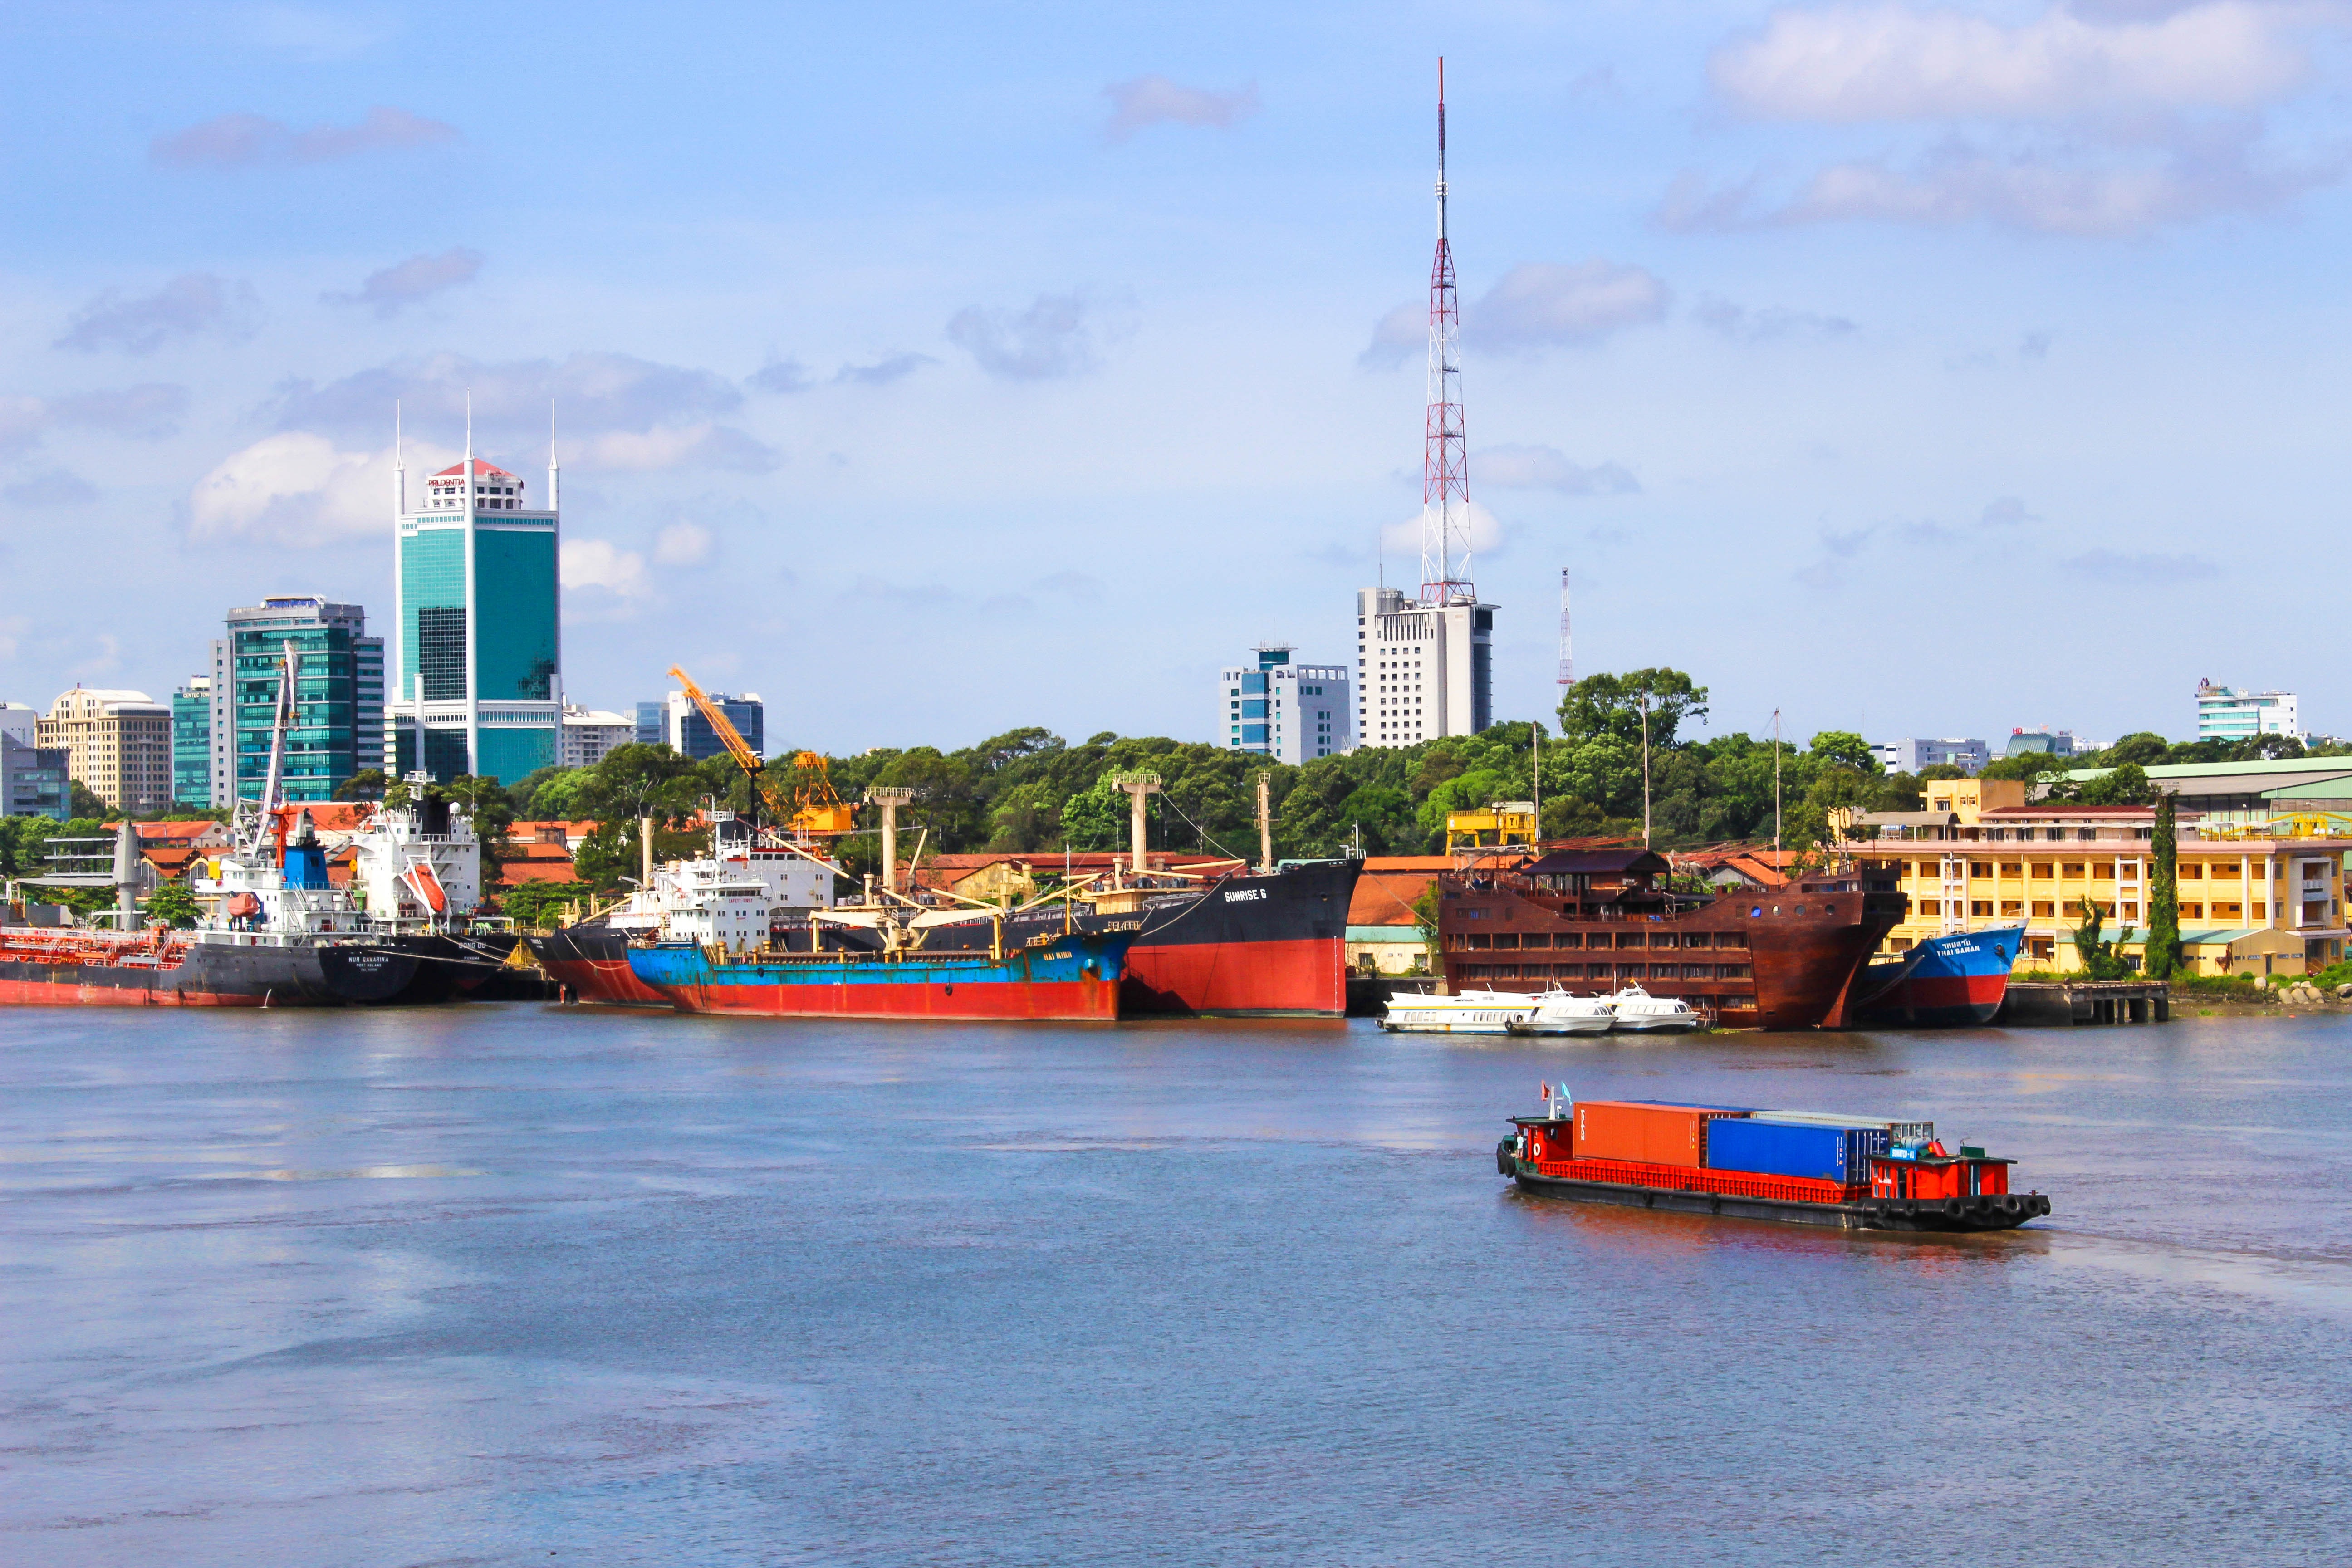
sea, coast, water, boat, skyline, river, ship, cityscape, transport, environment, vehicle, bay, asia, harbor, port, cargo ship, waterway, saigon, vietnamese, infrastructure, ships, channel, tugboat, watercraft, vietnam, container ship, freight transport, bason